Union Bank Tower

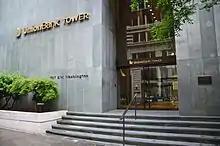
The south entrance in 2016, showing the greenish-gray slate that covers portions of the building

In 2008, The Bank of Tokyo-Mitsubishi UFJ acquired the 35 percent of Union Bank that it had not already owned, and Union Bank of California became MUFG Union Bank, which uses the branding "UnionBank". Subsequently, the Portland building became the UnionBank Tower.